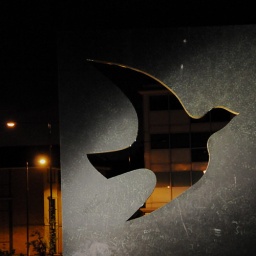
tower bridge by night